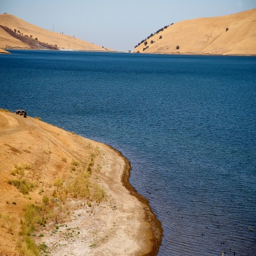
water reservoir lake is photographed .